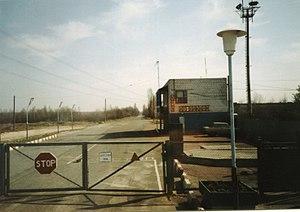
Les incendies de forêt de la zone d'exclusion de Tchernobyl en 2020 sont une série d'incendies qui ont commencé à brûler à l'intérieur de la zone d'exclusion de Tchernobyl en Ukraine en avril 2020. Les incendies ont été en grande partie éteints en deux semaines et au moins un suspect a été arrêté pour incendie criminel.